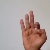
The image shows a hand gesture representing the letter 'F' in Indian Sign Language.